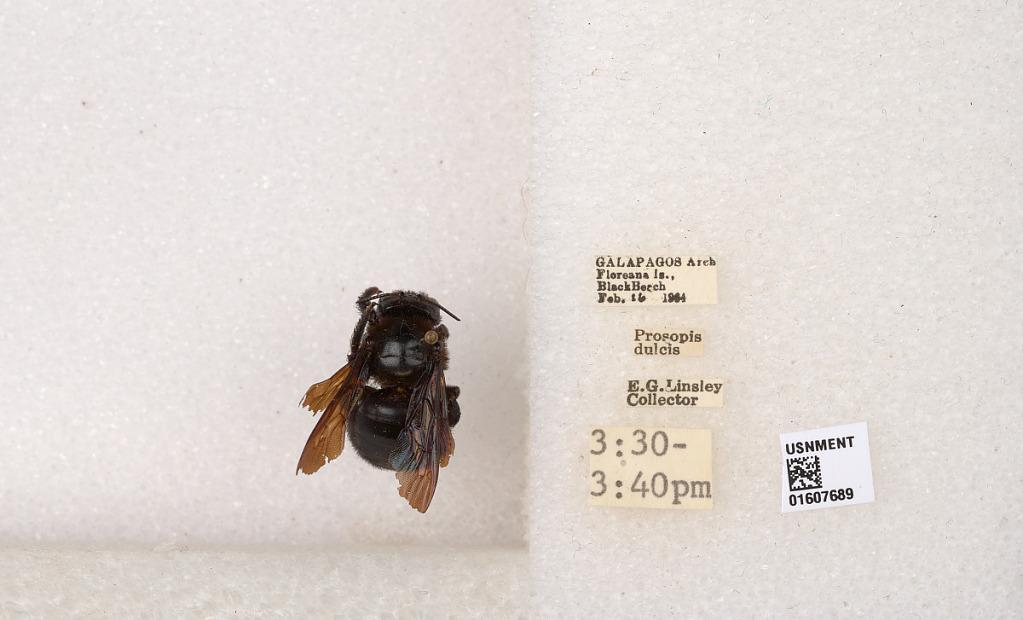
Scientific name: Xylocopa (Neoxylocopa) darwini Cockerell
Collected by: E. Linsley
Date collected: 1964-2-16
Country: Ecuador
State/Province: Galapagos
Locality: Floreana Is., Black Beach
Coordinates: -1.27619, -90.4875